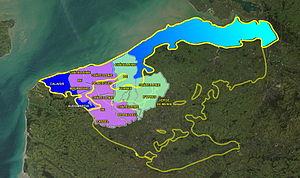
Comparaison des territoires de l'ancienne province de Flandre maritime, en violet, et son extension maximale, en vert, à la plaine maritime flamande, en bleu
La plaine maritime flamande est une plaine de très faible altitude, inférieure à 5 m pour l'essentiel, régulièrement plate, dont une partie se situe sous le niveau des plus hautes marées. Elle est composée d'alluvions marins silico-calcaires qui reposent sur un lit de tourbe. C'est une partie de la plaine de Flandre, qui est plus vaste.